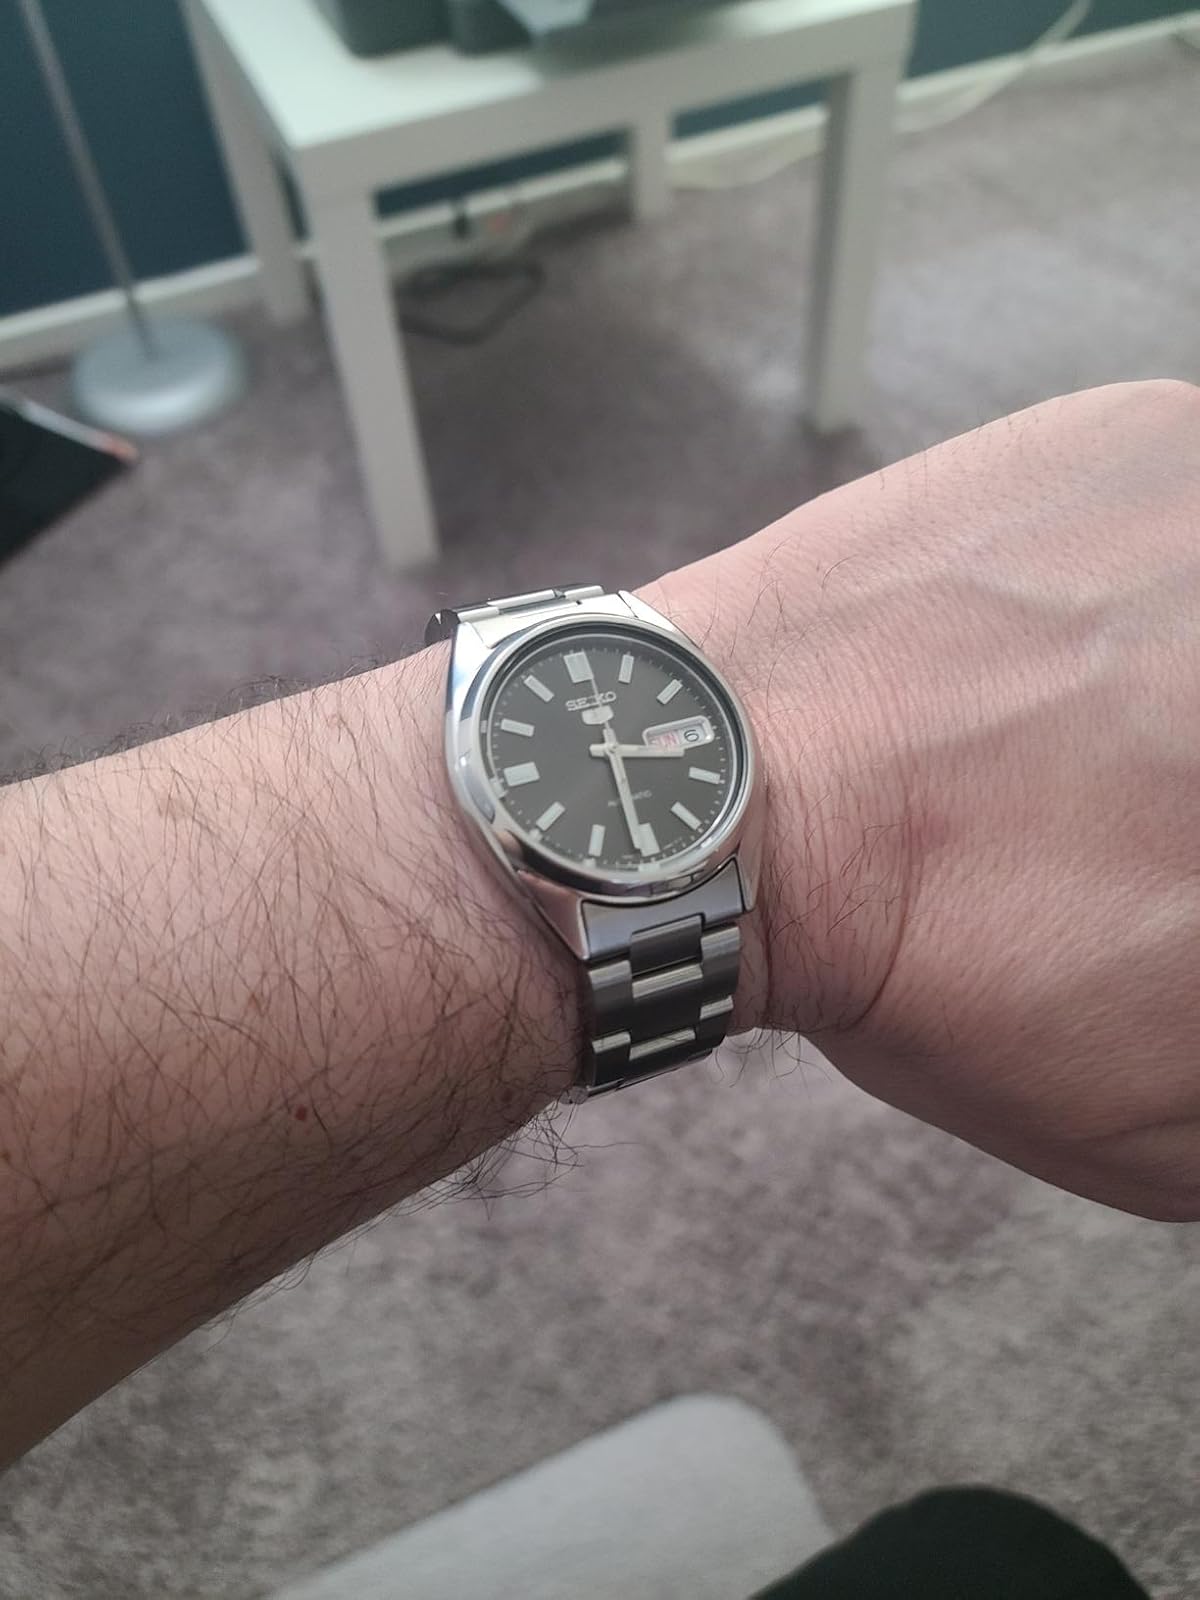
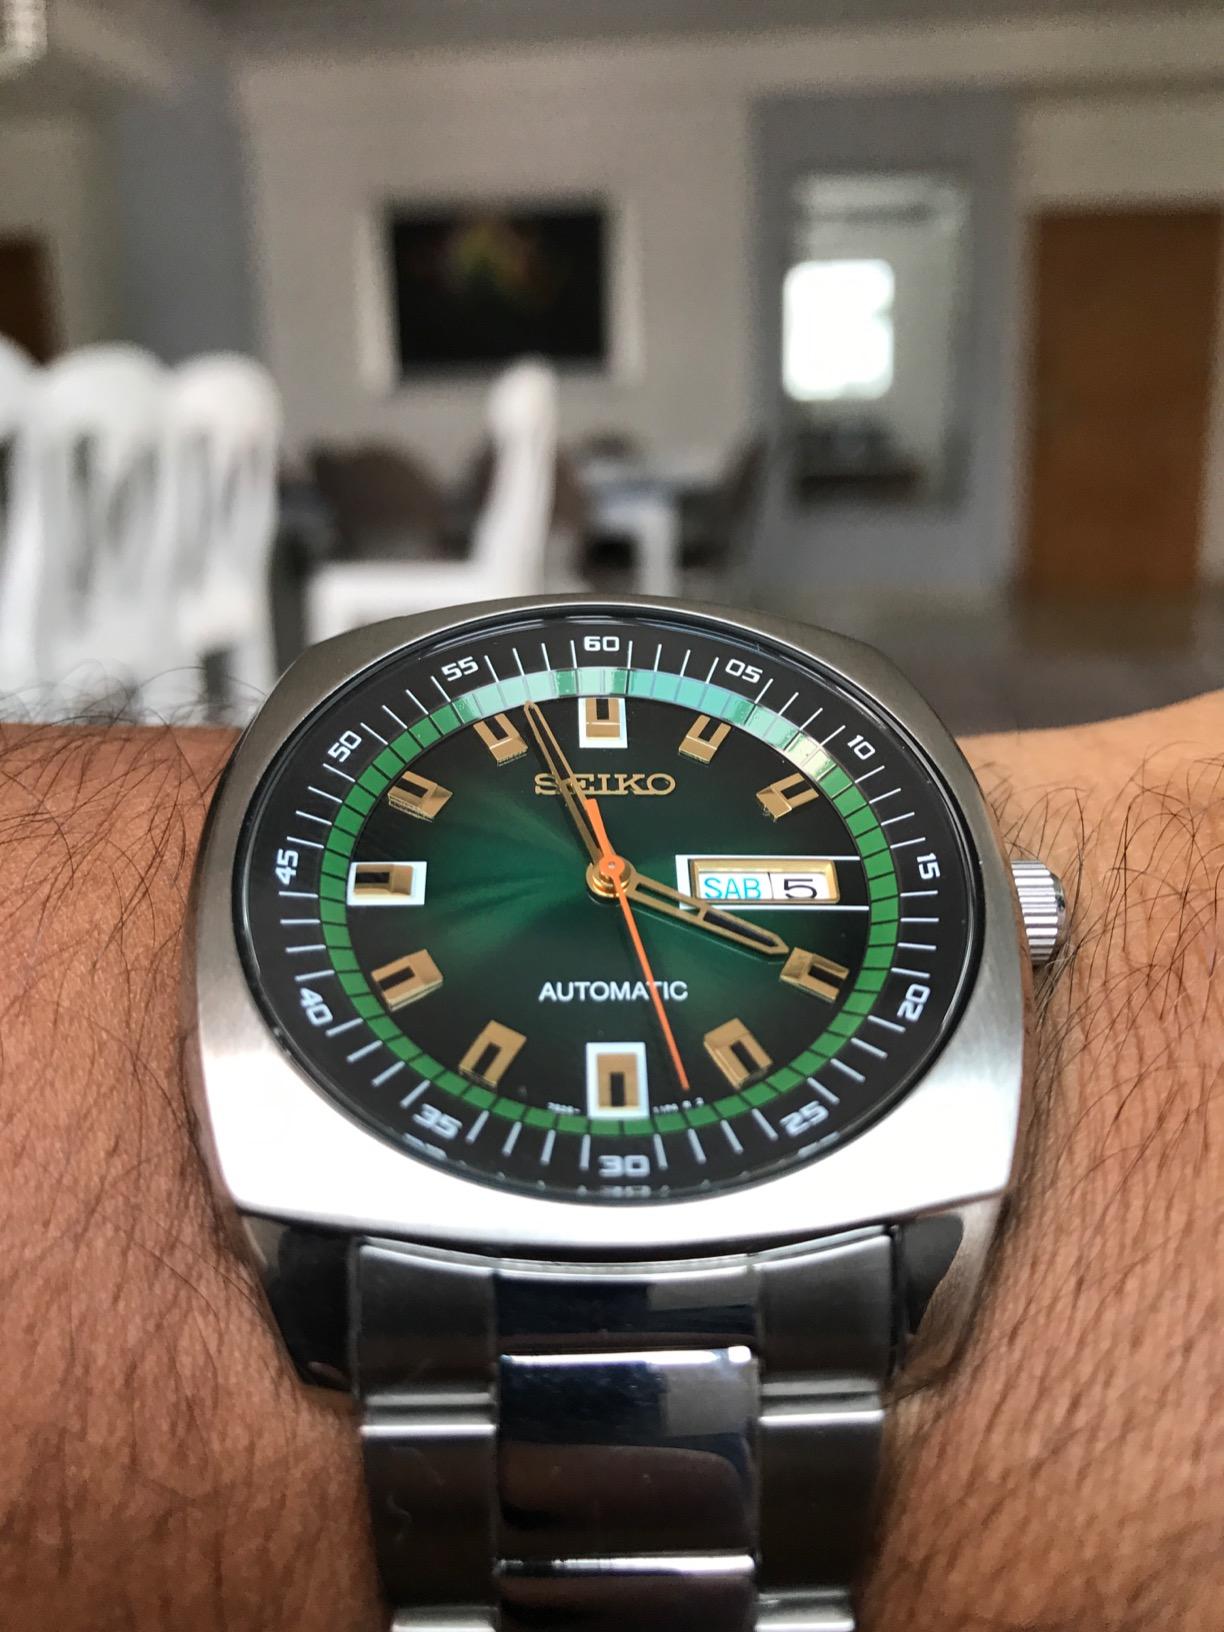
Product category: accessories_watch
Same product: no